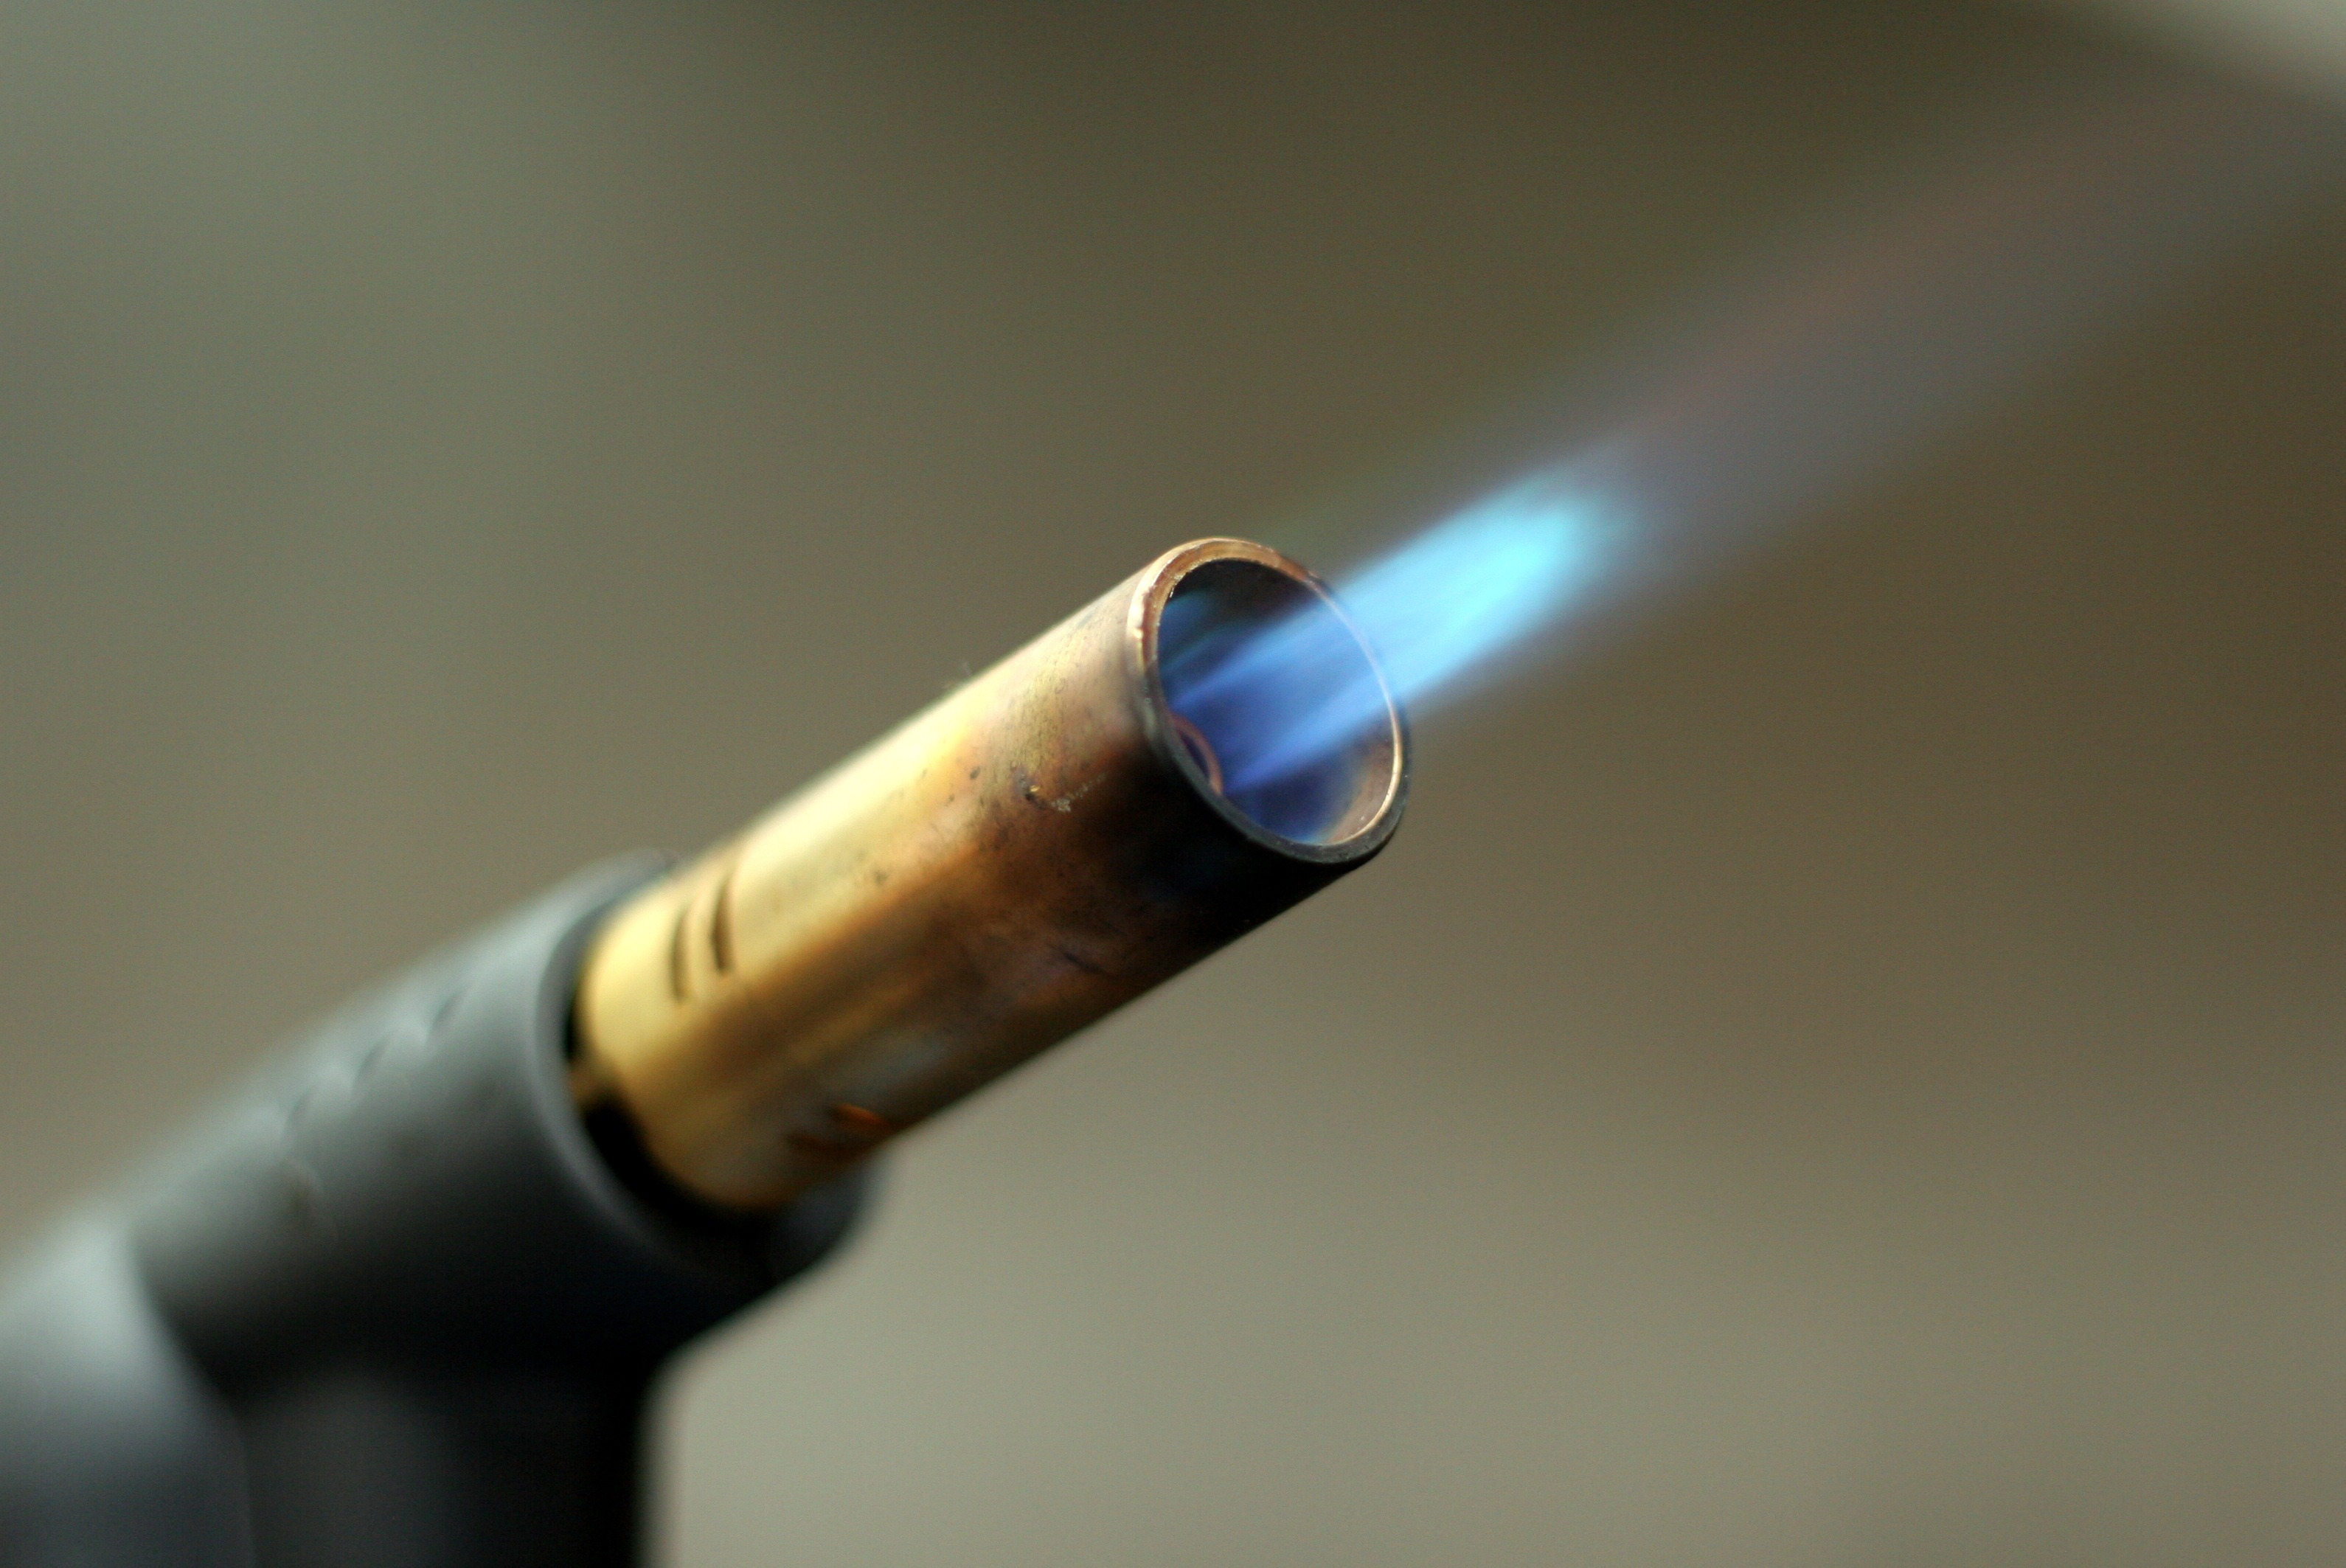
tool, flame, craft, weapon, burn, torch, eye, welder, hot, ammunition, gas, burner, ignite, propane, plumbing, blowtorch, soldering, nozzle, gun accessory, butane